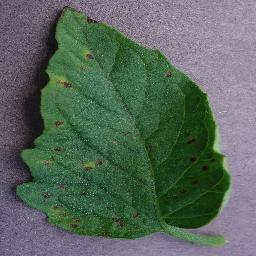
Label: Tomato___Septoria_leaf_spot